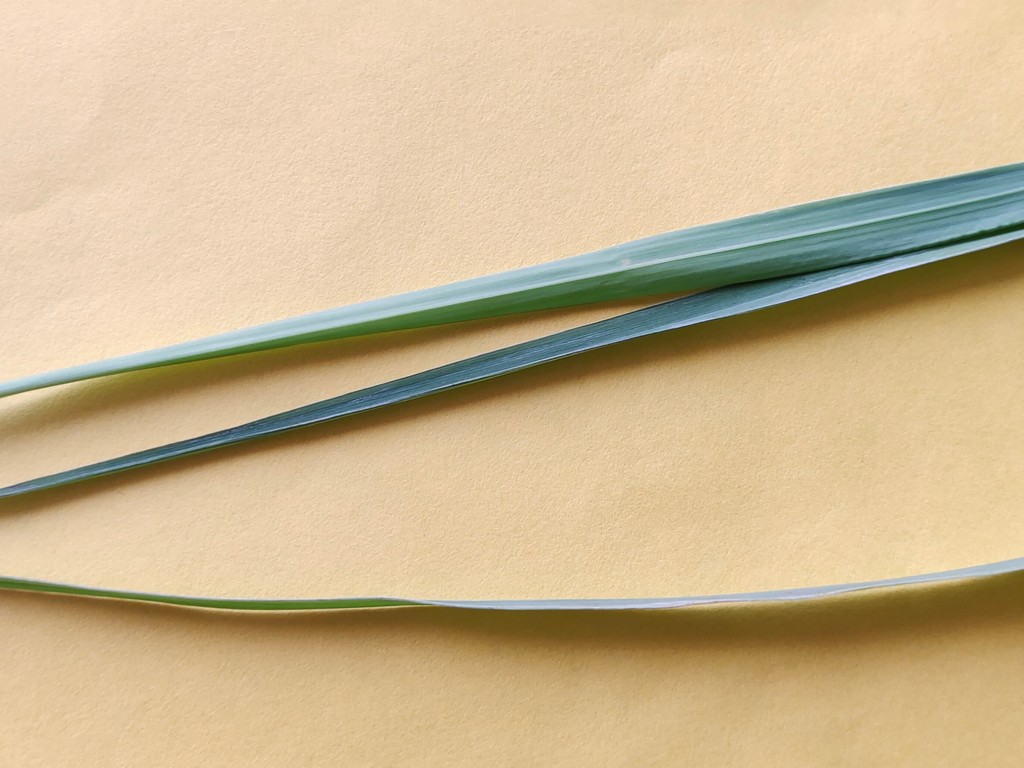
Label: Healthy